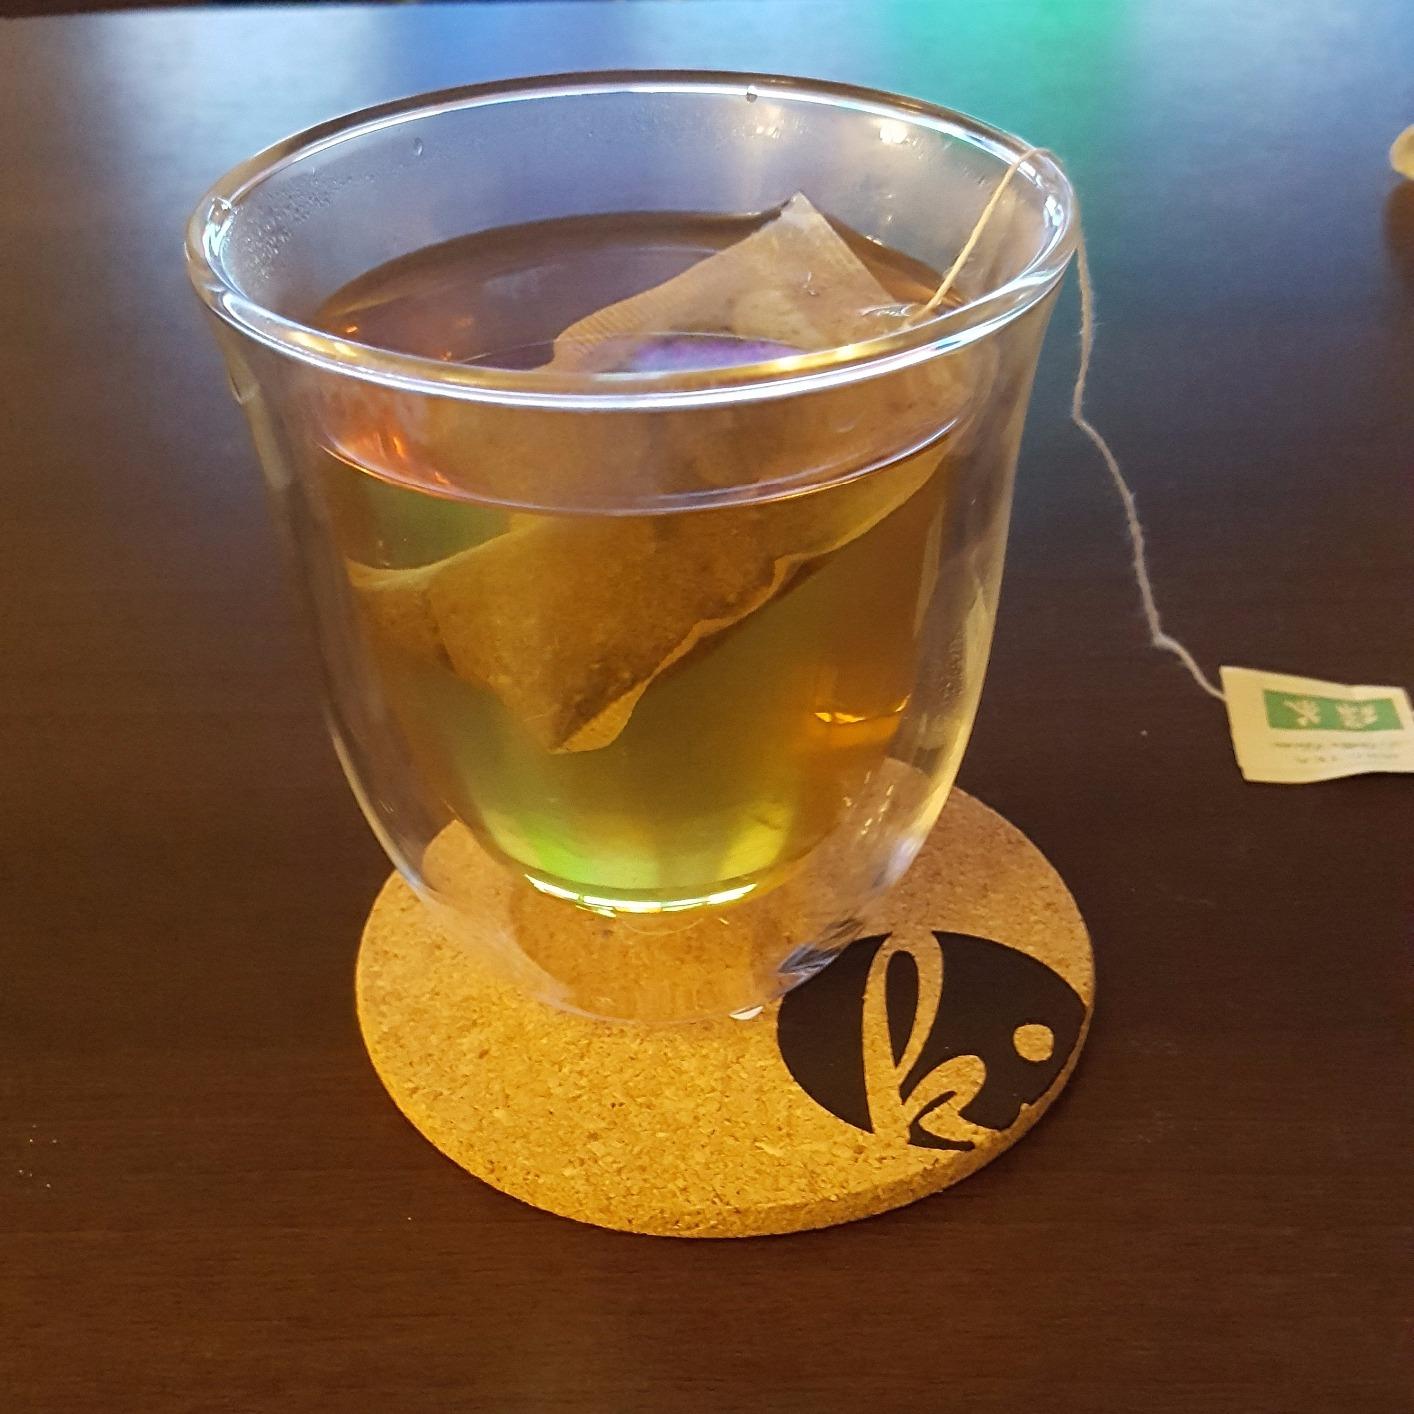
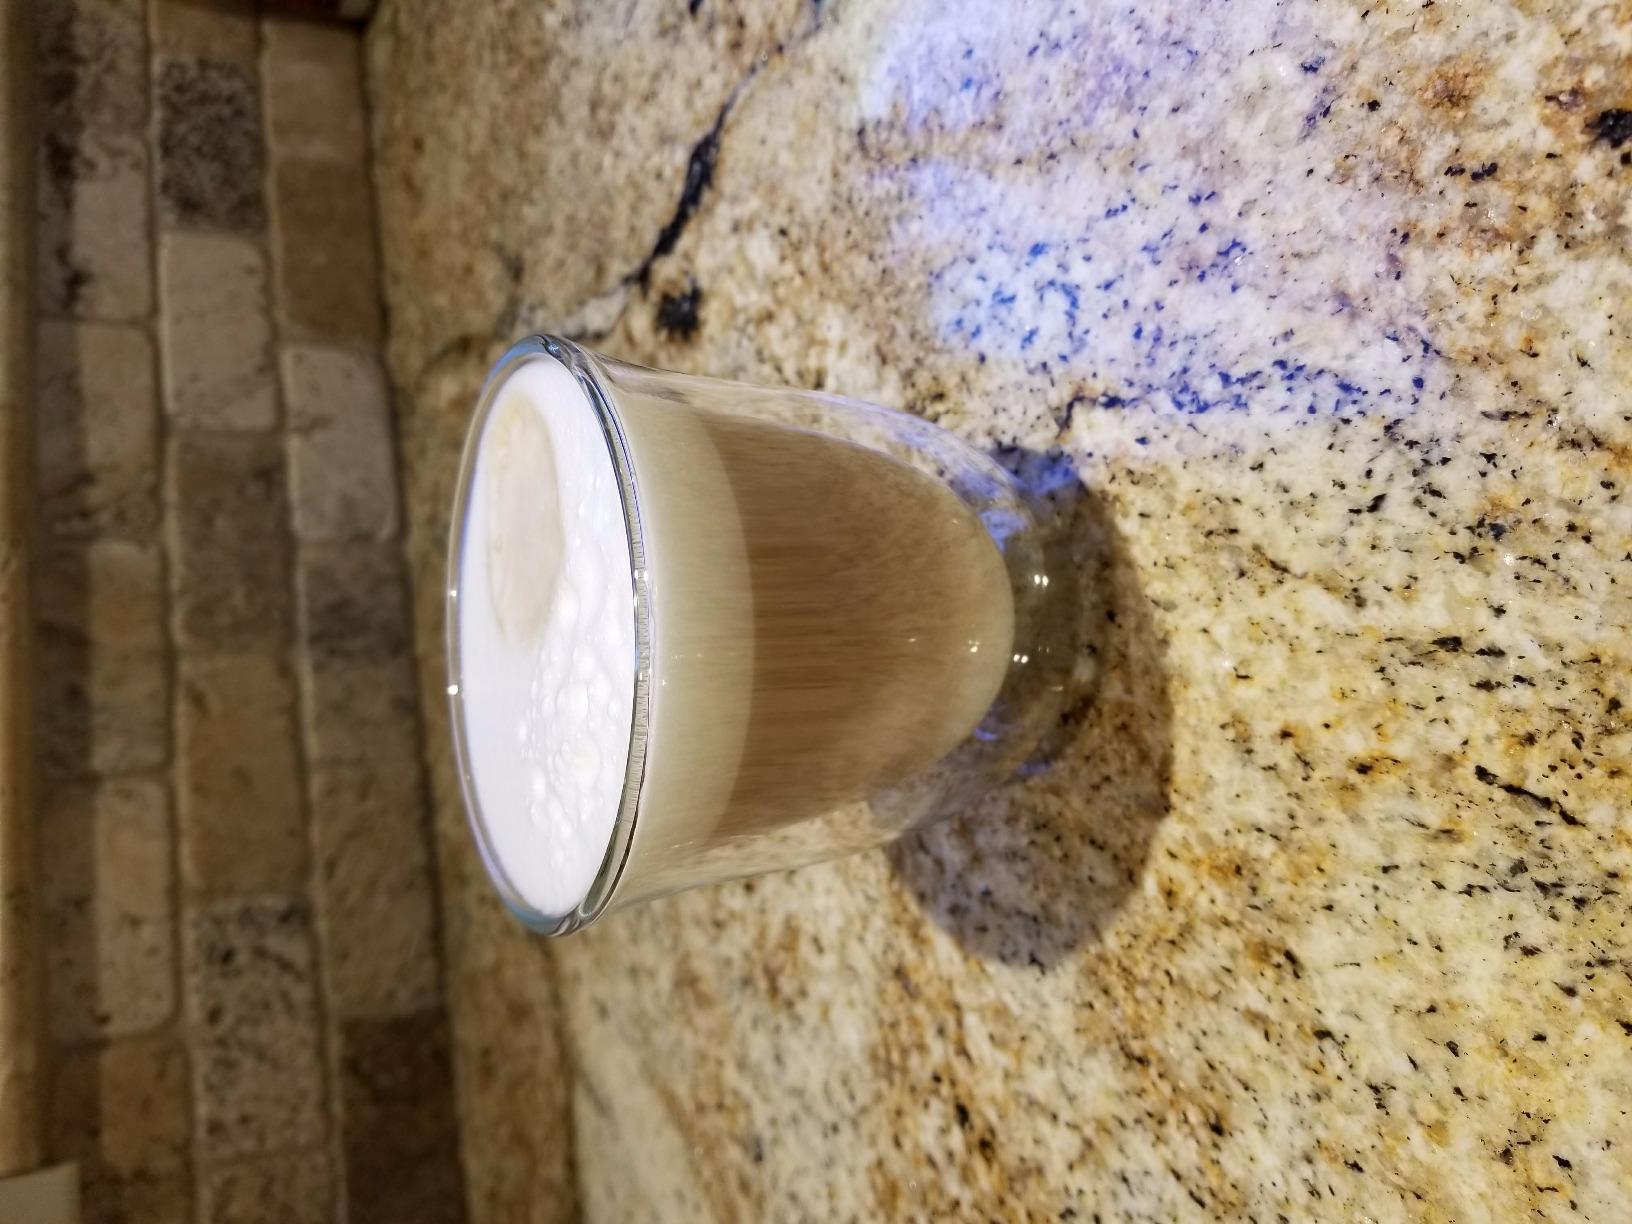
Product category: items_mug
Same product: yes